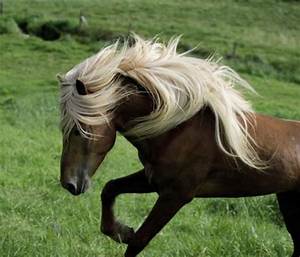
Label: cavallo